Gustav Biedermann Günther

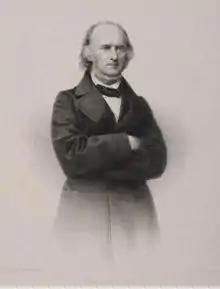
Gustav Biedermann Günther (1801–1866)

Gustav Biedermann Günther (22 January 1801 in Schandau – 8 September 1866 in Leipzig) was a German surgeon and orthopedist.